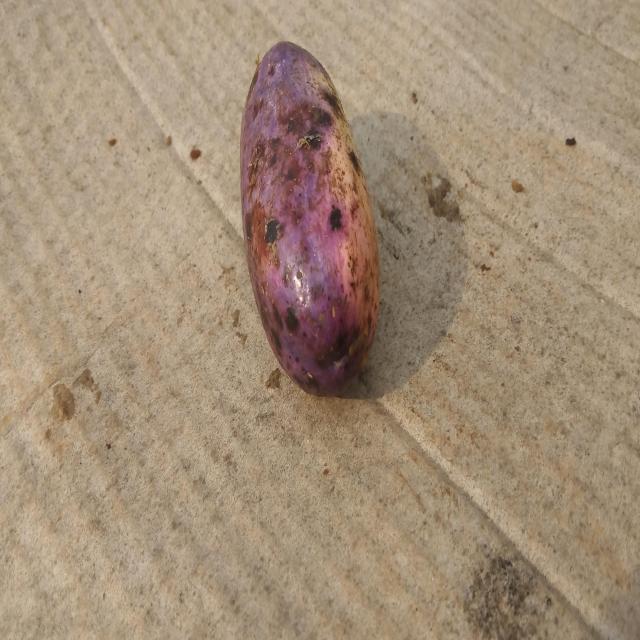
Plum grade: spotted